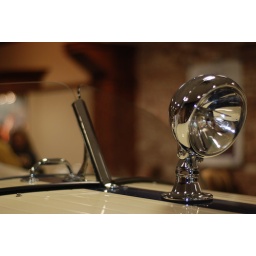
close ups from the wooden boats on display in Wayzata